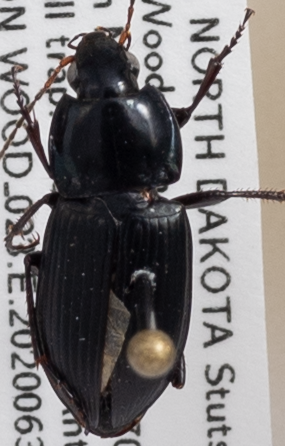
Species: Poecilus lucublandus
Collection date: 2020-06-30
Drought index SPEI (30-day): -2.09
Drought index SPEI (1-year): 1.466
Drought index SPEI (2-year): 1.28